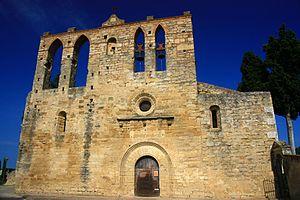
Peratallada, l'eglise
Forallac est une commune de la province de Gérone, en Catalogne, en Espagne, de la comarque de Baix Empordà